Husband and Lovers

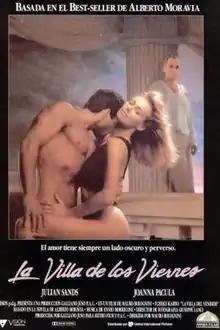

La villa del venerdì (internationally released as Husband and Lovers) is a 1991 Italian erotic-drama film directed by Mauro Bolognini. The film is a transposition of the eponymous novel written by Alberto Moravia. It is the last film directed by Bolognini.